Jan Peerce

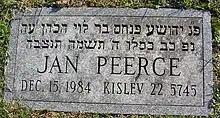
The footstone of Jan Peerce

He continued to make occasional appearances until his retirement in 1982, remaining in fine voice. His last concert was on May 2, 1982, as the guest artist with the Beth Abraham Youth Chorale in Dayton, Ohio.